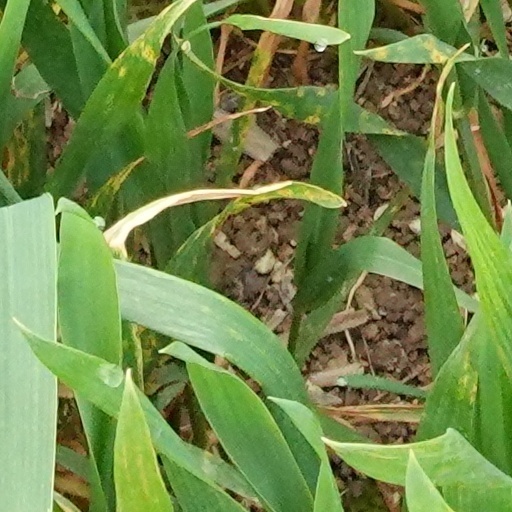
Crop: wheat